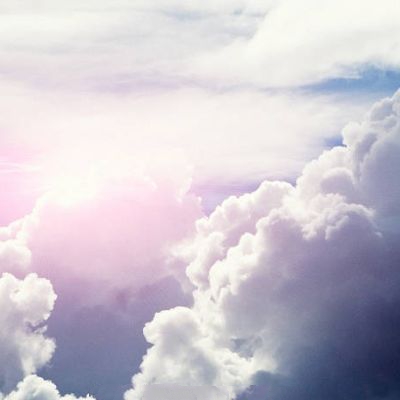
Cloud type: Cumulus (Cu)